Daniel Rabel

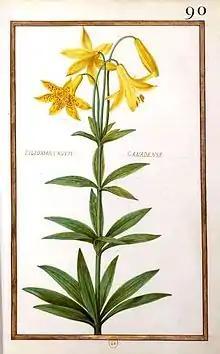

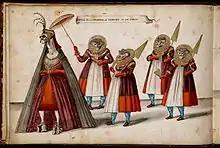

Daniel Rabel (1578 – 3 January 1637) was a Renaissance French painter, engraver, miniaturist, botanist and natural history illustrator. He was the son of Jean Rabel (1545–1603) who was official artist at the court of Henri III. Rabel was first employed as a portrait painter by Marie de Medicis, the second wife of Henry IV of France. He served as Engineer in Ordinary for the King for the provinces of Brie and Champagne.